Maupin Section Foreman's House

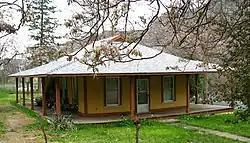
The Maupin Section Foreman's House in 2009

The Maupin Section Foreman's House is a historic section house in Maupin, Oregon, United States. It recalls the days of the "Last Great Railroad War" (construction 1909–1911) between the rival transportation empires of E. H. Harriman and James J. Hill, as they raced to build routes up the Deschutes River canyon, connecting the mainlines along the Columbia River to the new markets of Central Oregon. Harriman's Des Chutes Railroad Company built the house to the Union Pacific Common Standard Plan for buildings (with allowed variations) in 1910. It was one of three buildings in the "country combination station" at Maupin, and served as residence for the maintenance of way foreman for the local section of track. The other two buildings of the station (a depot and a bunk residence for the maintenance crew) were demolished by 1968. Most of the Des Chutes Railroad tracks in the canyon were abandoned in 1936, granting Hill the final victory in the race. The road passing in front of the house utilizes the former railroad grade.